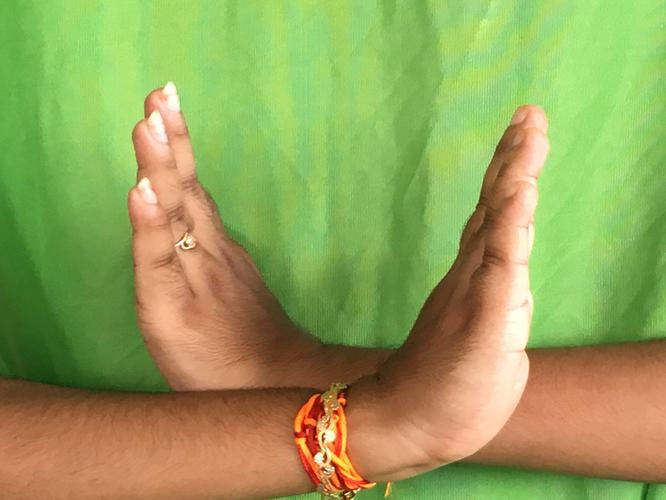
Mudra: Swastikam
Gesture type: double_hand